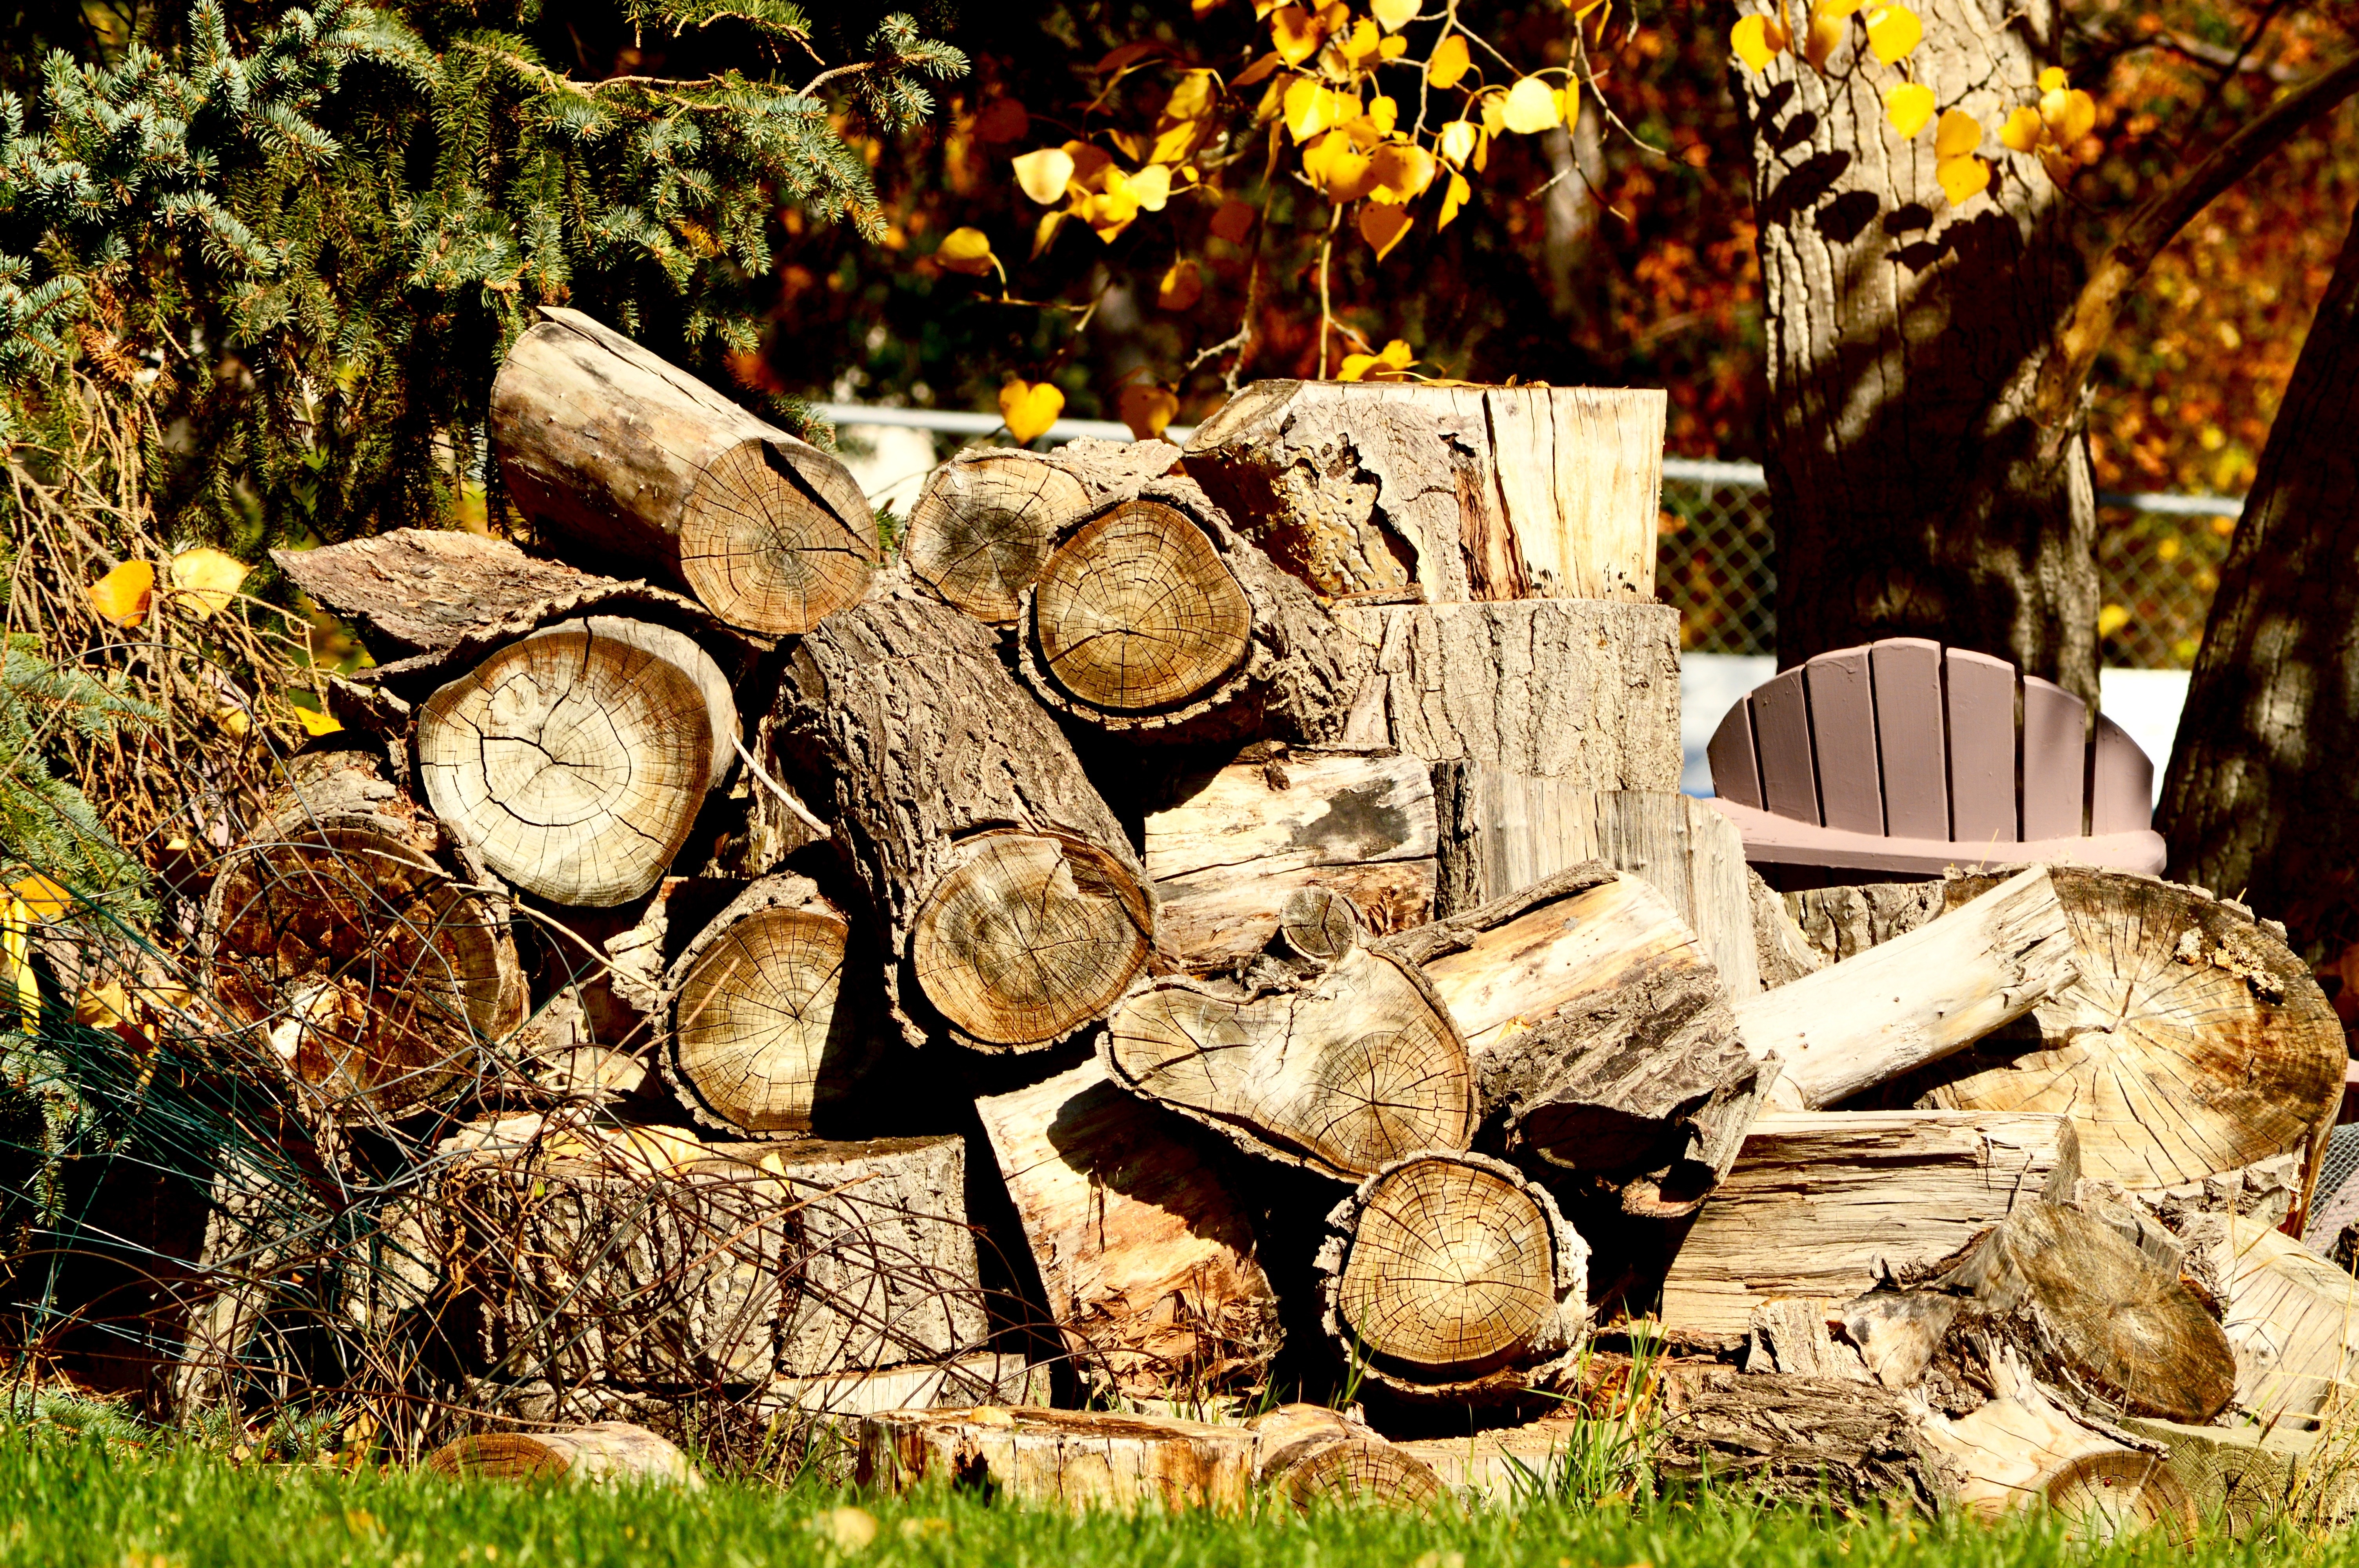
tree, wood, leaf, trunk, chopped, bark, environment, pile, autumn, firewood, stack, lumber, season, logs, stacked, timber, woodland, heap, split, woodpile, woody plant